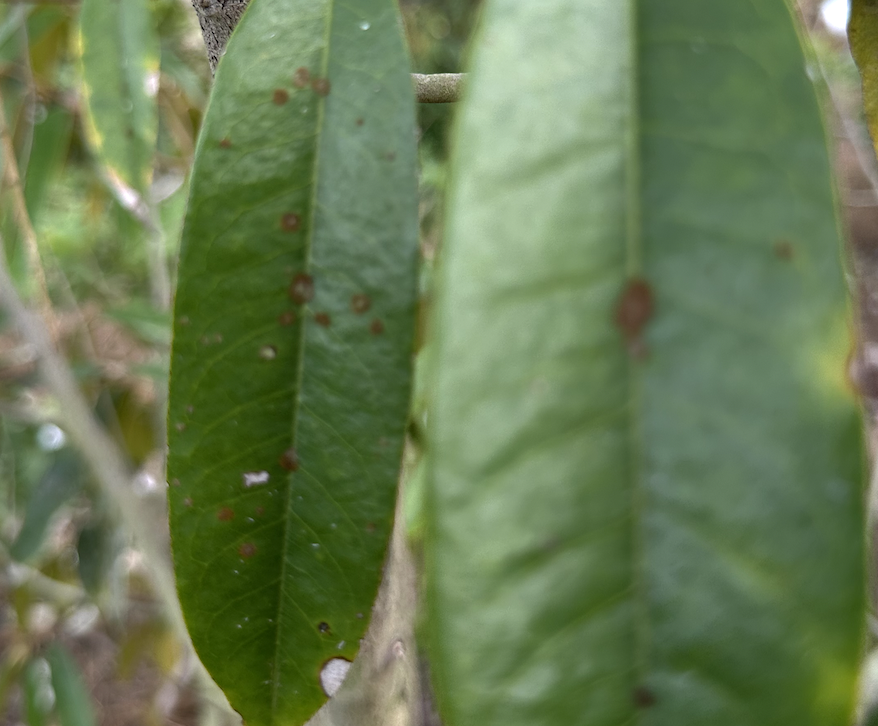
Label: stem_blight